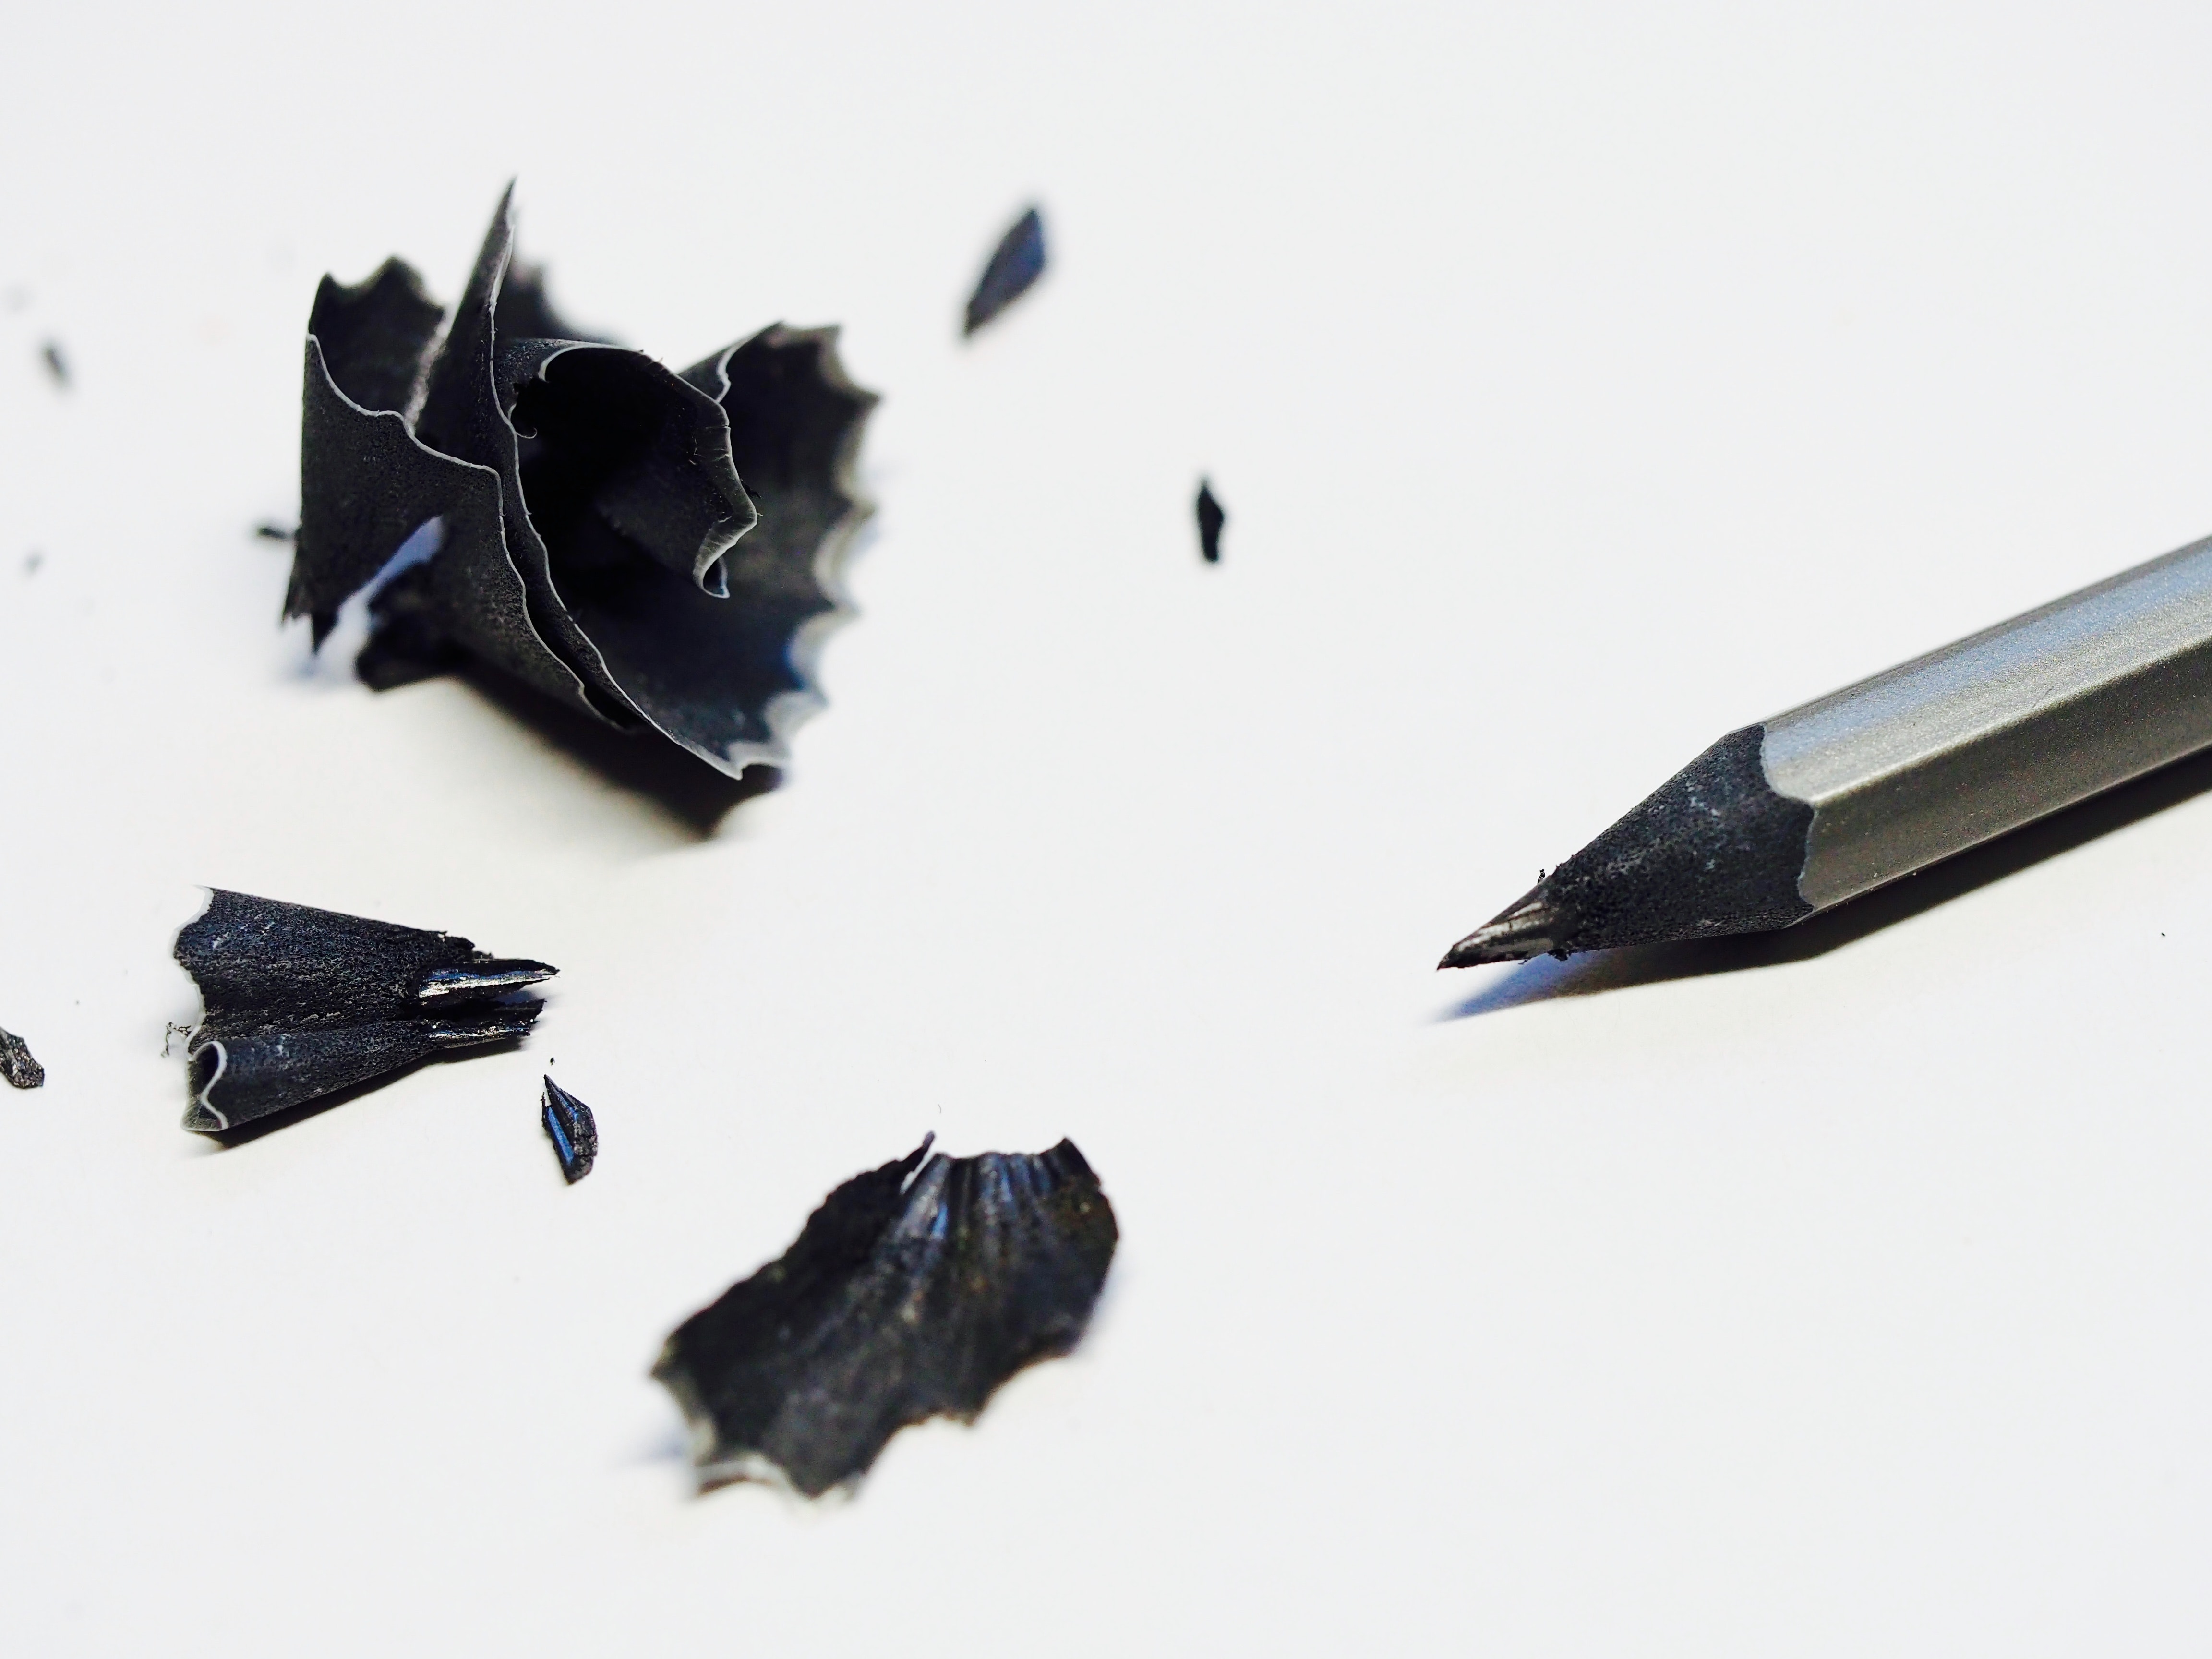
pen, writing implement